Battle of Blenheim

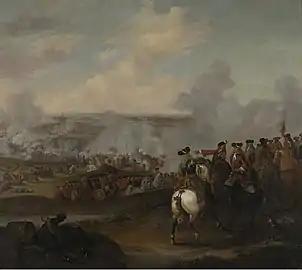
"The Battle of Blenheim" by Joshua Ross

The Franco-Bavarian commanders deployed their forces. In the village of Lutzingen, Count Alessandro de Maffei positioned five Bavarian battalions with a great battery of 16 guns at the village's edge. In the woods to the left of Lutzingen, seven French battalions under César Armand, Marquis de Rozel moved into place. Between Lutzingen and Oberglauheim Maximilian placed 27 squadrons of cavalry and 14 Bavarian squadrons commanded by d'Arco with 13 more in support nearby under Baron Veit Heinrich Moritz Freiherr von Wolframsdorf. To their right stood Marsin's 40 French squadrons and 12 battalions. The village of Oberglauheim was packed with 14 battalions commanded by Jean-Jules-Armand Colbert, Marquis de Blainville, including the effective Irish Brigade known as the "Wild Geese". Six batteries of guns were ranged alongside the village. On the right of these French and Bavarian positions, between Oberglauheim and Blenheim, Tallard deployed 64 French and Walloon squadrons, 16 of which were from Marsin, supported by nine French battalions standing near the Höchstädt road. In the cornfield next to Blenheim stood three battalions from the Regiment de Roi. Nine battalions occupied the village itself, commanded by Philippe, Marquis de Clérambault. Four battalions stood to the rear and a further eleven were in reserve. These battalions were supported by Count Gabriel d'Hautefeuille's twelve squadrons of dismounted dragoons. By 11:00 Tallard, Maximilian, and Marsin were in place. Many of the Allied generals were hesitant to attack such a strong position. The Earl of Orkney later said that, "had I been asked to give my opinion, I had been against it."